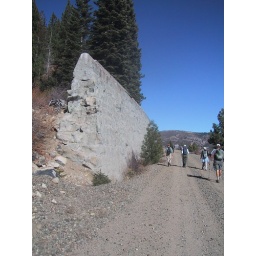
Avalanche wall on old railroad bed above donner lake